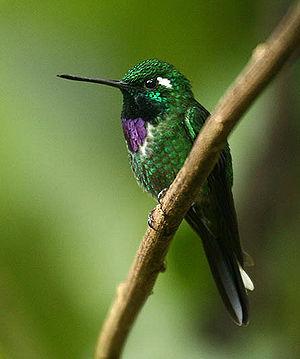
Le Colibri de Benjamin est une espèce de colibris présents en Colombie et en Équateur.
Urosticte est un genre d'oiseaux-mouches de la sous-famille des Trochilinae.